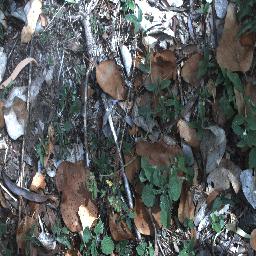
Label: negative